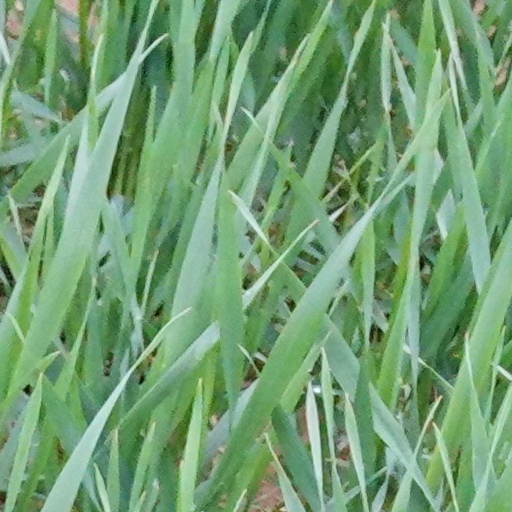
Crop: wheat